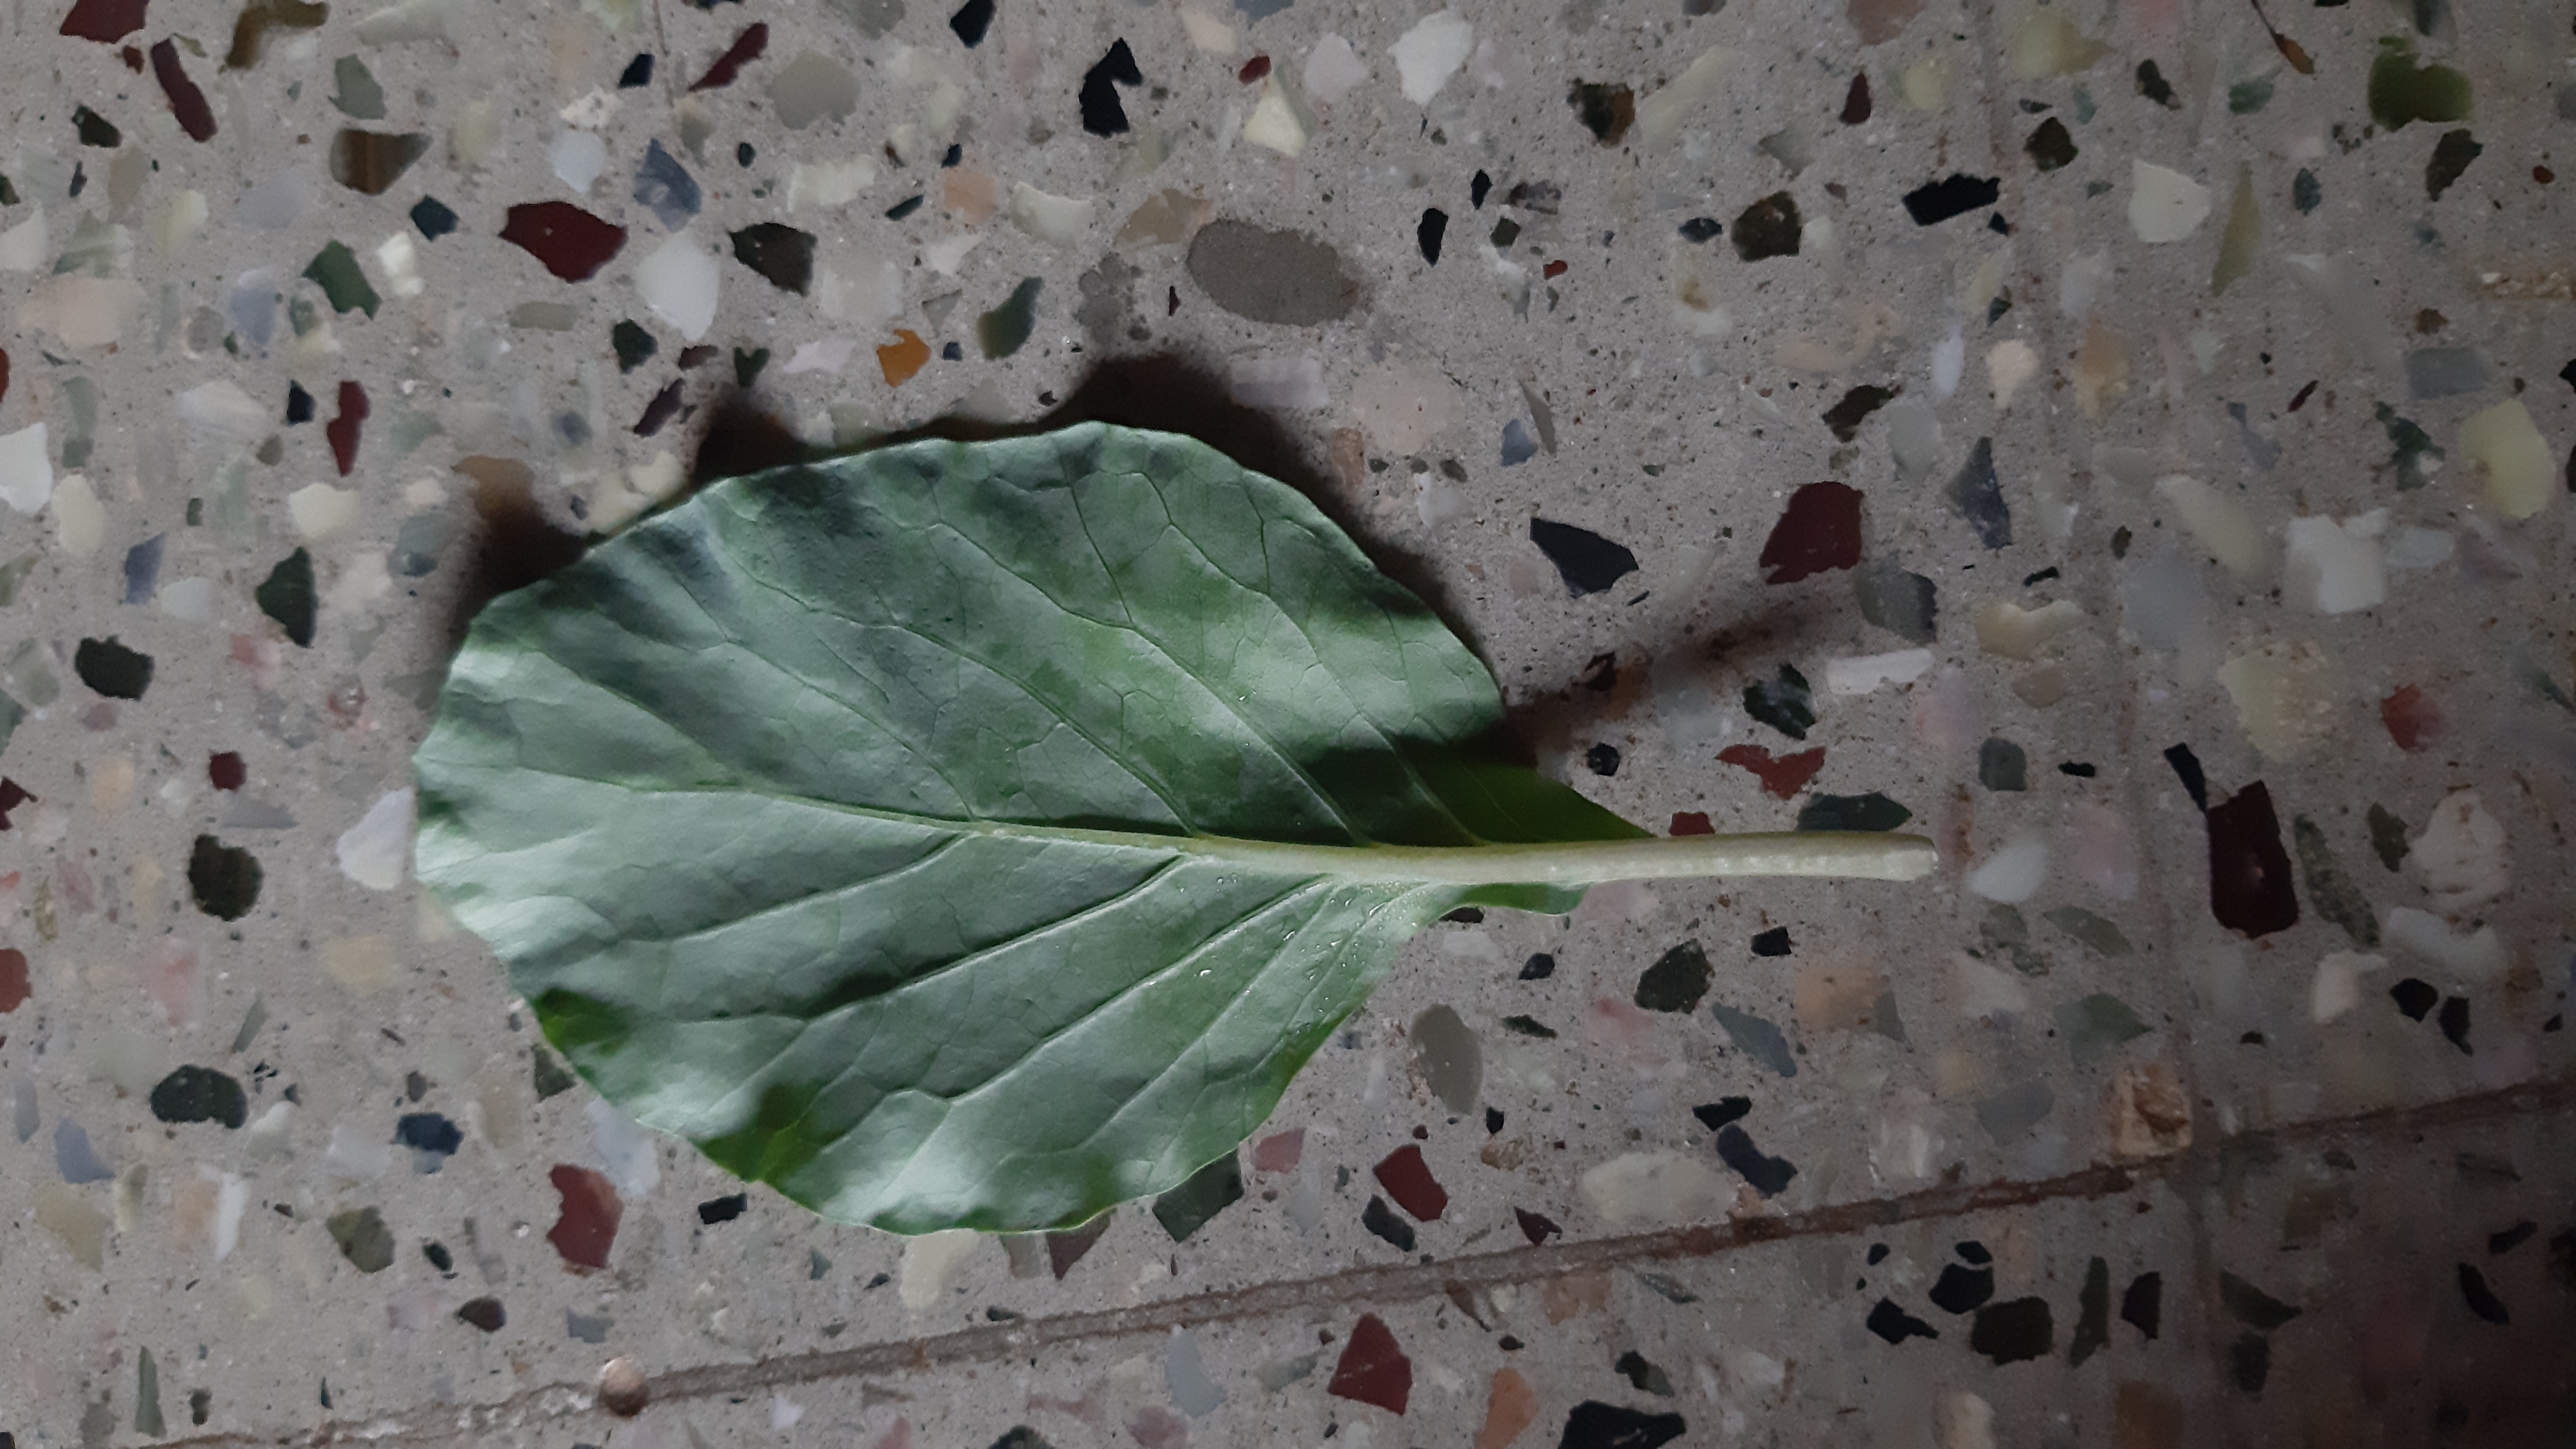
Plant: Kohlrabi